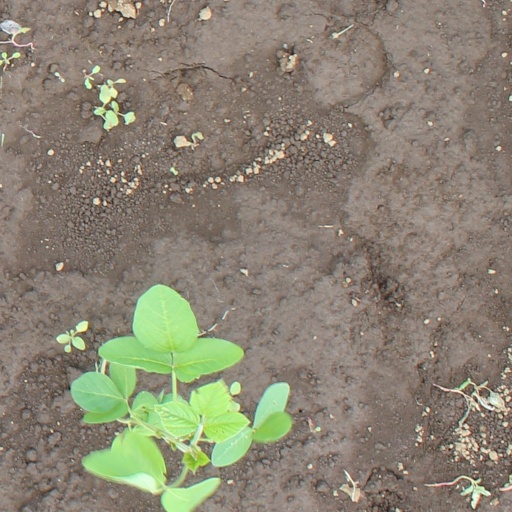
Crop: soybean